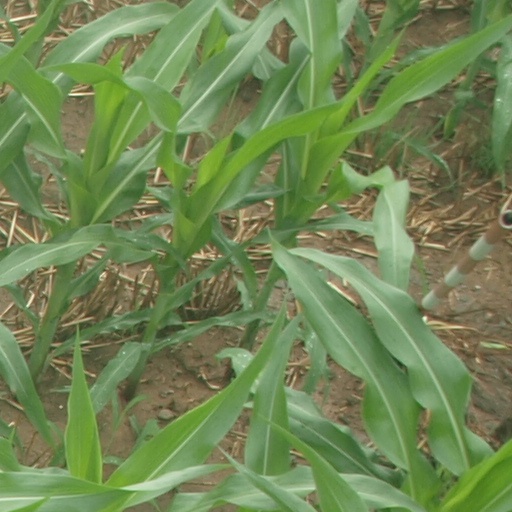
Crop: maize; corn